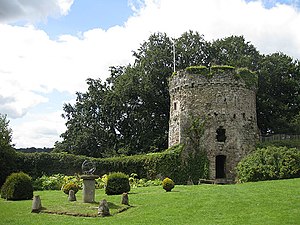
Usk Castle
Usk Castle.
Usk Castle er en borg i byen Usk i det centrale Monmouthshire i det sydøstlige Wales, Storbritannien. Den blev sandsynligvis etableret omkring 1120, hvor nomannerne også opførte Monmouth Castle og Abergavenny Castle i området. Tidligere havde romerne haft et fort på stedet. Under Glyndwroprøret, der foregik mellem 1400 og 1405, blev byen og borgen angrebebt af Owain Glyndwr i 1402. Slaget ved Pwll Melyn blev udkæmpet tæt ved, og regionen blev først stabiliseret efter en indsats fra den lokale waliser Davy Gam, der var allieret med Henrik 4. og Henrik 5., der var født i Monmouth.